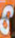
Number: 8